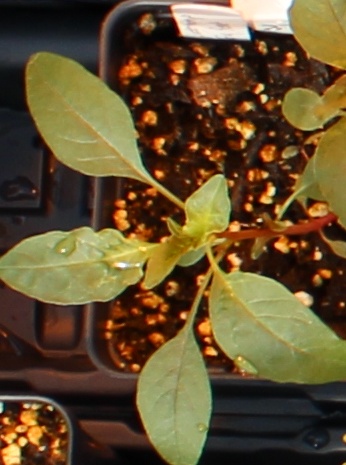
Label: Waterhemp